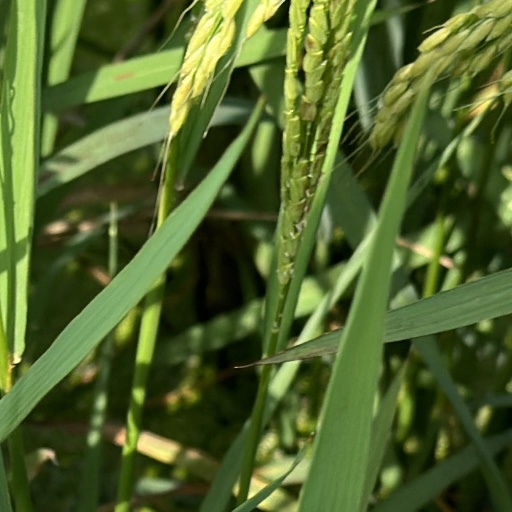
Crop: rice